Candidstraße

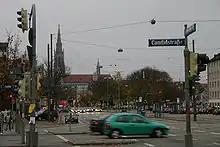
Candidstraße and Tegernseer Landstraße-Grünwalder Straße

Candidstraße is an inner-city street in Munich and a section of the "Mittlerer Ring".